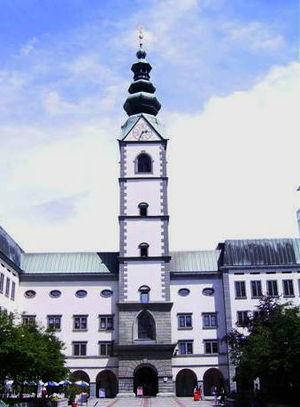
Le Diocèse de Gurk est un diocèse de l'Église catholique en Autriche, dont le siège se trouve à la cathédrale Saint-Pierre et Saint-Paul de Klagenfurt et la co-cathèdrale de Gurk. L'évêché est suffragant de l'archidiocèse de Salzbourg et couvre le land de Carinthie. Il est divisé en 23 doyennés et 336 paroisses.